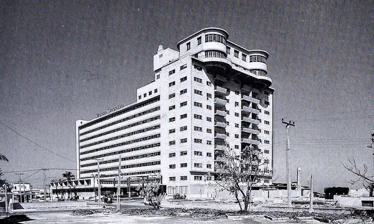
Building: Rosita De Hornedo
Country: Unknown
Year built: 1955
Residential in Ciudad de La Habana, Cuba Rosita De Hornedo Building Street side elevation (view from south-east) Alternative names Hotel Sierra Maestra General information Type Residential Architectural style Modern Location Miramar Address 1st street. between 0 and 2; Corner of O, Playa Town or city Ciudad de La Habana Country Cuba Coordinates 23°07′55″N 82°24′57″W / 23.1319°N 82.4158°W / 23.1319; -82.4158 Elevation Sea level Named for Wife of Alfredo Hornedo Opened 1955 Owner Revolutionary government (contested) Technical details Floor count 11 Design and construction Architect(s) Cristóbal Martínez Márquez Other information Number of rooms 172 apts. The Hotel Rosita De Hornedo (renamed Hotel Sierra Maestra), located in the Puntilla [2] area of Miramar, was one of the first major buildings to be built by a private developer in the 1950s in Havana. Alfredo Hornedo Senator Alfredo Hornedo Suárez, of the Patido Liberal. Owner of the Mercado Unico, the Mercado de Carlos III, the Casino Deportivo, and the news papers El Pais, Excelsior, el Sol, El Crisol. He also built the Blanquita Theater, the Hotel Rosita Hornedo, and the Riomar Building, [1] and was the owner of several radio stations. Alfredo Hornedo y Suárez entered politics and was elected by the Liberal Party, first in 1914, as Councilman of the City of Havana, until he became a Senator; elected 1938 and reelected in 1944 and 1948. He was also delegated to the Constitutional Assembly of 1940 and presided over the Liberal Party between 1939 and 1947. In 1957, the Rosita de Hornedo , owned by the senator who also owned the newspaper El País on Calle Reina, the Excélsior newspaper, and the Mercado Único of La Habana, named the building after his second wife, Rosita Almanza; he built other properties in the area including the larger (201 apts.) Riomar Building, [3] also by the architect Cristóbal Martínez Márquez and located in the adjoining lot. Alfredo Hornedo y Suárez was the owner of the Blanquita theater which opened in 1950 , now the Karl Marx Theatre , and the Sports Casino, which is today the social circle Cristino Naranjo. Architecture Aerial view of the Rosita De Hornedo building. 1st street between 0 and 2; Corner of O, Playa. The larger (201 apts.), poured concrete the Riomar Building, also by the same owner and architect Cristóbal Martínez Márquez, Can be seen at the top of the image. Rosita De Hornedo building. North elevation, oceanside view. The trapezoidal site accommodates the building on its south side, and parallel to 1st street; there are several outdoor swimming pools on the north side of the site. The Rosita De Hornedo has a semi-covered Porte-cochère with a lightly sloping ramp that brings automobiles to the front entrance of the building.  There are a total 13 floors above the ground floor level.  The ground floor is composed of the primary building entrance which is close to the elevator core, and commercial services and attendant functions; above the ground floor, there are  12 floors of residential units containing 172 apartments including the top two floors which have two circular pent-house apartments that overhang the east side of the building giving it a distinctive European, modernist and expressionist character. The Senador Alfredo Hornedo y Sánchez, owner of the Hornedo, lived in the estate Blanca de Ceiba and in the mansion of Carlos III No. 120, the current House of Culture of Centro Habana, then moved to the penthouse of his Hotel Rosita de Hornedo, he lived in one of the penthouses. The apartments on the lower 10 floors have a living room, kitchenette, and a balcony on the north side units, and strip windows overlooking Miramar's first avenue. The elevations are composed of a modernist curtain wall , its north side facing the sea contains a balcony between apartments that are shared by the units; there are six lines of balconies, the two lines furthest to the east serve single apartments. As opposed to the south elevation which contains strip windows spanning the entire length of the facade, the north elevation, as does the east elevation, has rectangular windows. Residential building block Main article: High-rise building In general, high rise apartment buildings have technical and economic advantages and especially in areas of high population density such as Havana. In contrast with low-rise and single-family houses, apartment blocks can accommodate more inhabitants per unit of area of land and decrease the cost of municipal infrastructure. The typical residential tower block with its concrete construction is a familiar feature of Modernist architecture . Influential examples include Le Corbusier 's "housing unit" his Unité d'Habitation , repeated in various European cities starting with his Cité radieuse in Marseille (1947–52), constructed of béton brut , rough-cast concrete , as steel for framework was unavailable in post-war France.  Residential tower blocks became standard in housing urban populations displaced by slum clearances and " urban renewal ". High-rise projects after World War II typically rejected the classical designs of the early skyscrapers , instead embracing the uniform international style ; many older skyscrapers were redesigned to suit contemporary tastes or even got demolished - such as New York's Singer Building , once the world's tallest skyscraper. However, with the movements of Postmodernism , New Urbanism , and New Classical Architecture , that established since the 1980s, a more classical approach came back to global skyscraper design, that is popular today. 3 points of architecture Main article: Le Corbusier's Five Points of Architecture And the horizontal window, which cuts the façade along its entire length, lights rooms equally." The Rosita De Hornedo building has different elevation treatments responding to the exposure of the sun. The north elevation has a view of the sea that gets little if any direct sun-light, it is here where most of the balconies in the building are located. The south elevation is part of, along with the detached structure which allows for a curtain wall construction, 3 out of the Five Points of Architecture : 1) The free designing of the ground plan—the absence of supporting walls—means the building is unrestrained in its internal use. 2) The free design of the façade—separating the exterior of the building from its structural function—sets the façade free from structural constraints. 3) And the horizontal window, which cuts the façade along its entire length, lights rooms equally. Massing The architectural massing of the Rosita De Hornedo building is mainly composed of two perpendicular eleven floors, double-loaded, reinforced concrete slab sections of different heights set perpendicular to each other and forms, because of the unequal distribution of the rooms, a slightly elongated "T" on plan. The building slab parallel to 1st street has two different curtain wall facade treatments that respond to the orientation of the sun. The elevator core, located near the ground floor entrance, is the tallest point in the building, and along with the fire stairs on the west end, are expressed on the exterior massing of the building. The top two floors contain the circular and overhanging penthouses which are a radically different architectural treatment from the rest of the building and giving rise to the comparison of the Rosita De Hornedo to Erich Mendelsohn 's De La Warr Pavilion , in Bexhill-on-Sea , East Sussex , England . Exterior walls Rosita De Hornedo with the Riomar Building of 201 apartments, and by the same owner, in the background - view from the sea-side/swimmingpool-side. The exterior walls of the Rosita De Hornedo are made up of a curtain wall system; the function of the exterior wall is only to keep the weather out and the occupants in; since the curtain wall is non-structural, they are made out of lightweight materials, thereby reducing construction costs. The curtain wall façade does not carry any structural load from the building other than its own dead load weight.  The wall transfers lateral wind loads that are incident upon it to the main structure of the building through connections at floors or columns of the building. A curtain wall is designed to resist air and water infiltration, absorb sway induced by wind and seismic forces acting on the building, withstand wind loads, and support its own dead load weight forces. Curtain wall systems are typically designed with light framing members, although the first curtain walls were made with steel frames. The aluminum frame is typically infilled with glass, which provides an architecturally pleasing building, as well as benefits such as daylighting . However, the effects of light on visual comfort as well as solar heat gain in a building are more difficult to control when using large amounts of glass infill.  Infill the Rosita De Hornedo include: precast, lightweight concrete veneer panels, window louvers , and operable strip windows on the south side of the building. Curtain wall Main article: Curtain wall (architecture) Buildings have long been constructed with the exterior walls of the building supporting the load of the entire structure. The development and widespread use of structural steel and later reinforced concrete allowed relatively small columns to support large loads; hence, exterior walls of buildings were no longer required for structural support. The exterior walls could be non- load bearing and thus much lighter and more open than the masonry load-bearing walls of the past.  This gave way to increased use of glass as an exterior façade, and the modern-day curtain wall was born. Attack of the Rosita De Hornedo In August 1962, a group part of the Directorio Revolucionario Estudiantil (DRE) militants, travelled to Cuba from Miami in a small boat and attacked the Rosita de Hornedo building, known after the revolution as the Hotel Sierra Maestra, they fired a cannon, terrorizing the guests of the Hotel, then fled back to the United States. Among the DRE militants was José Basulto . Since the Cuban Revolution, Basulto participated in various activities intended to subvert or overthrow the Cuban government. After the revolution, he was trained by the CIA in intelligence, communications, explosives, sabotage and subversion in Panama, Guatemala, and the United States. He was later placed back into Cuba, posing as a physics student at the University of Santiago to help prepare the ground for the Bay of Pigs Invasion. In 1961, under CIA sponsorship, Basulto infiltrated Cuba for a commando operation intended to sabotage an alleged missile site, a mission which was ultimately aborted. In August 1962 he was involved in an expedition of the Directorio Revolucionario Estudantil which took a boat to Cuba and fired a 20 mm cannon at the Rosita De Hornedo hotel, though nobody was killed in the incident. [4] Gallery Rosita De Hornedo Rosita De Hornedo Rosita De Hornedo See also Cuba portal Alfredo Hornedo Edificio del Seguro Médico, Havana FOCSA Building Radiocentro CMQ Building Notes